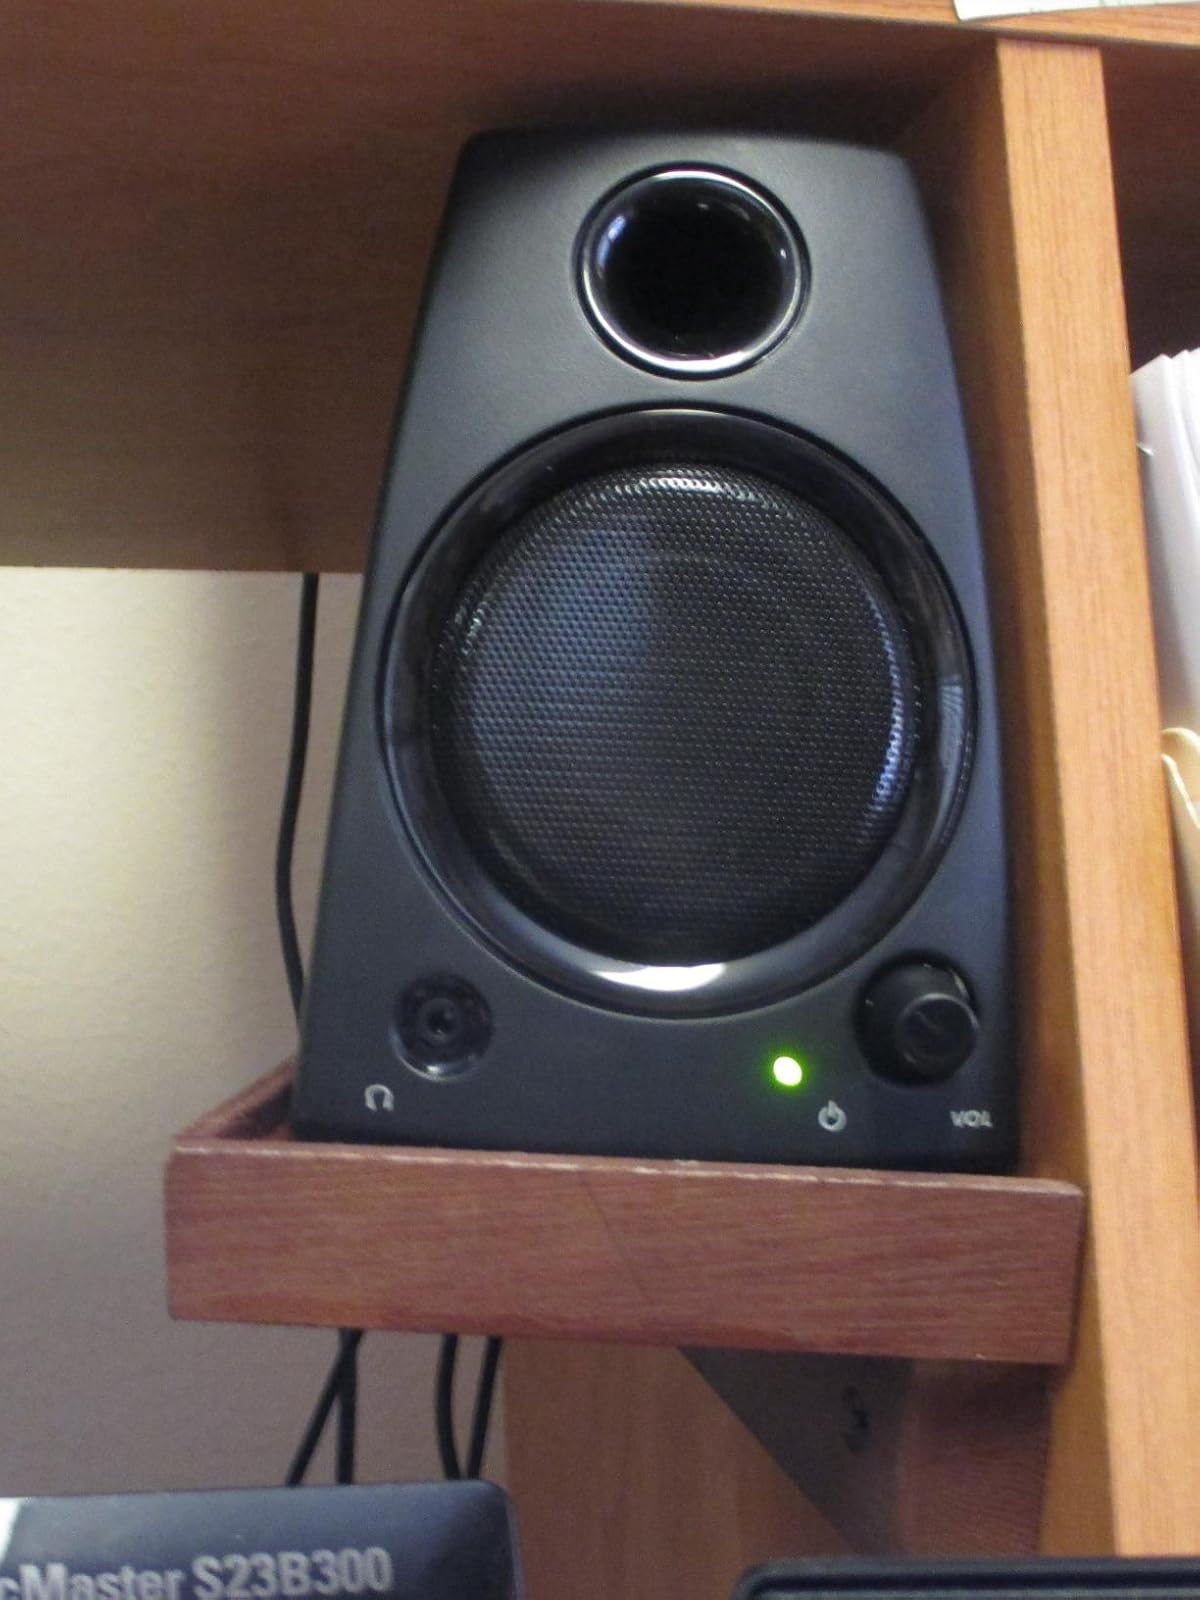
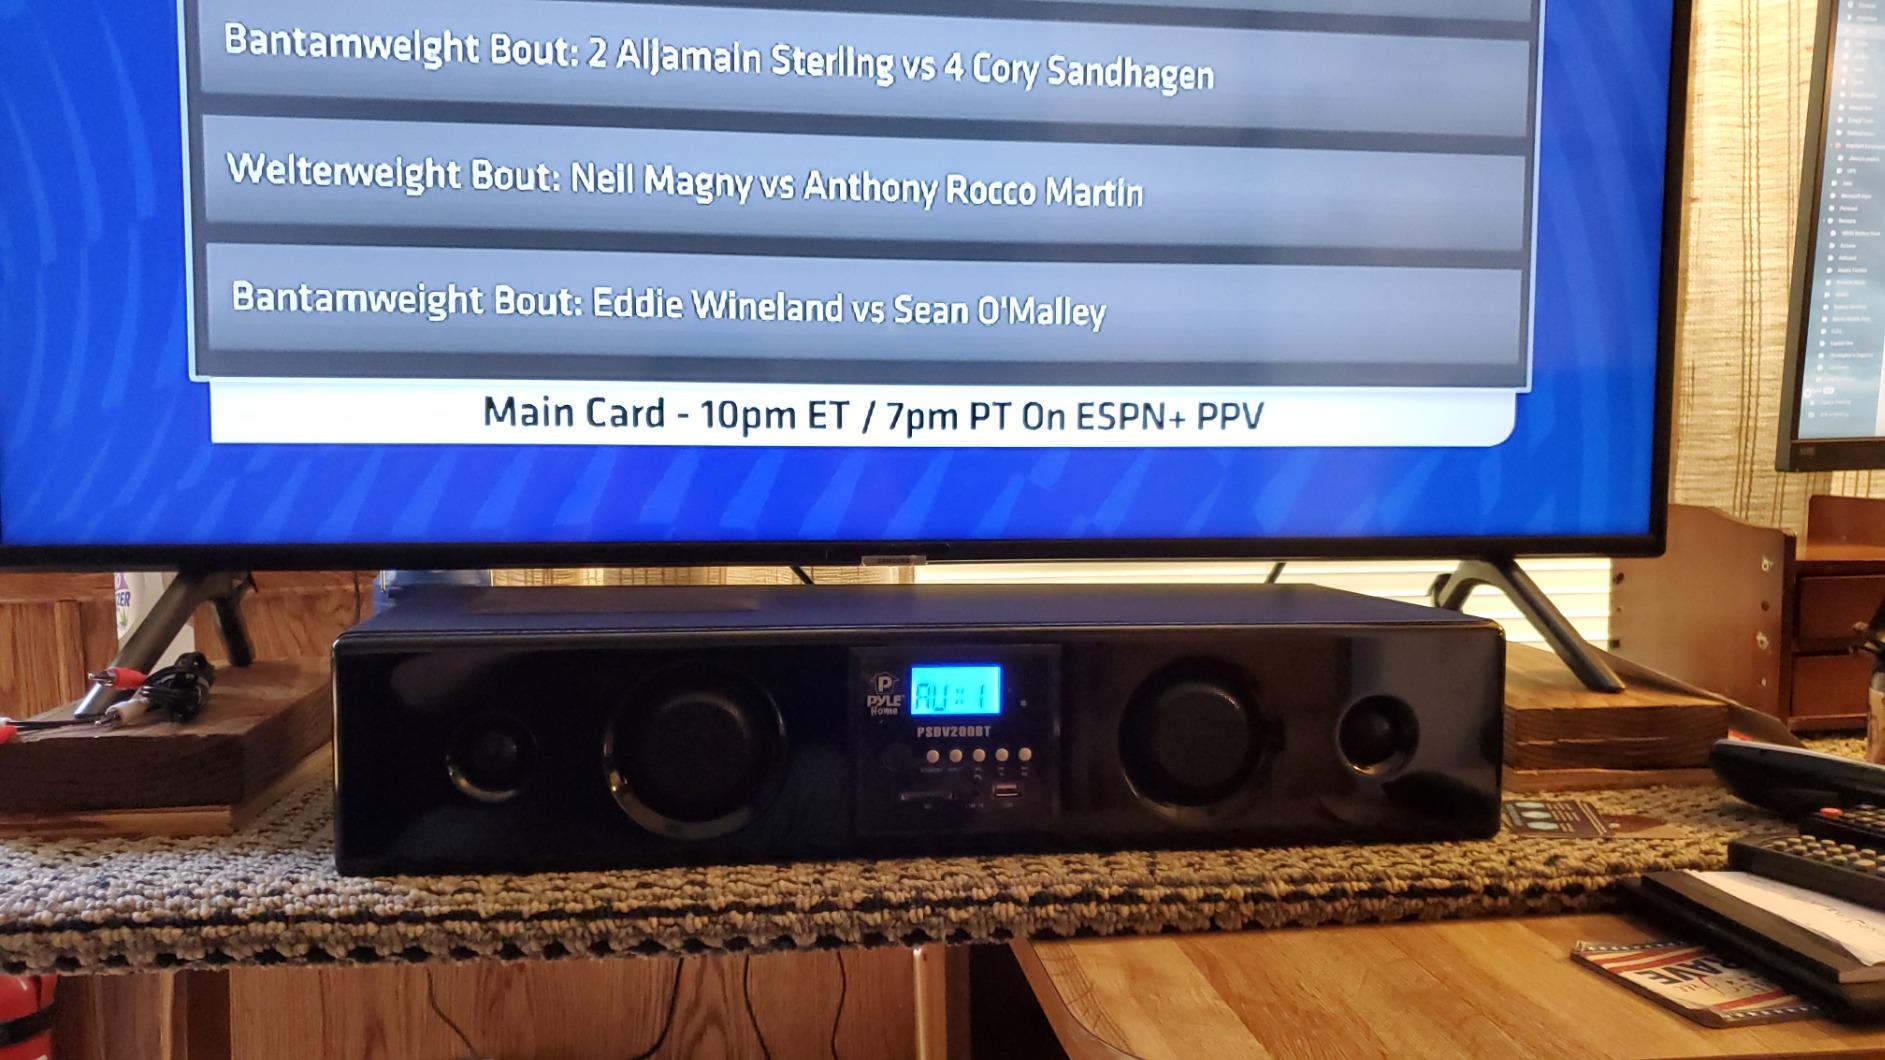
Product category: speaker
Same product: no